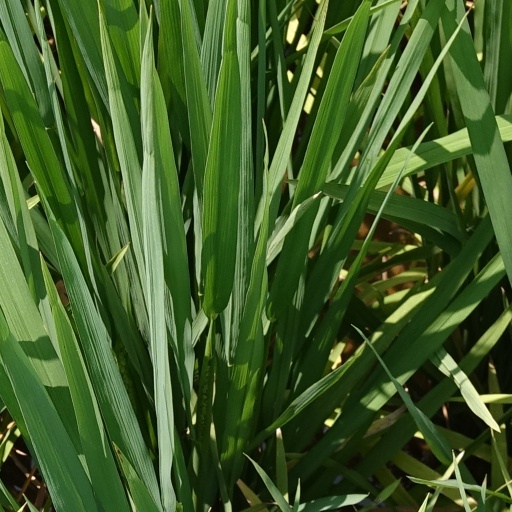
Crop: rice